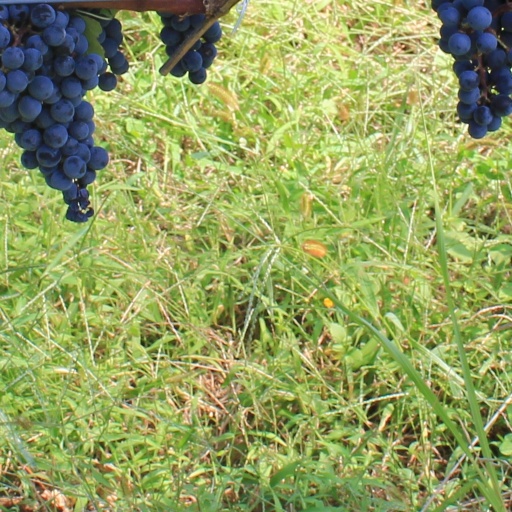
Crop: grape